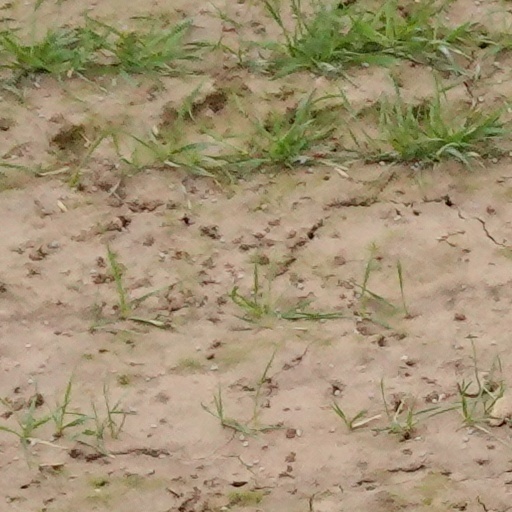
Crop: wheat